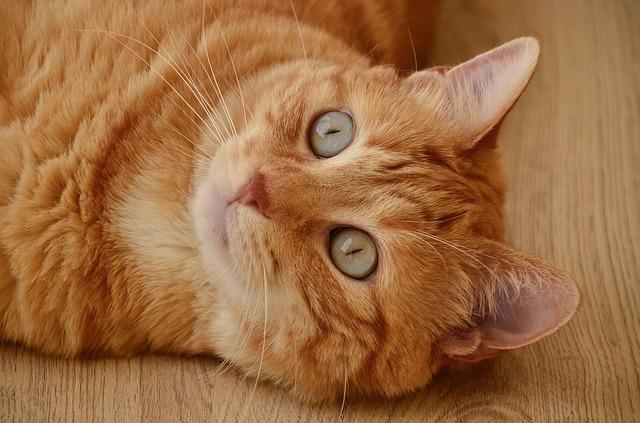
cat